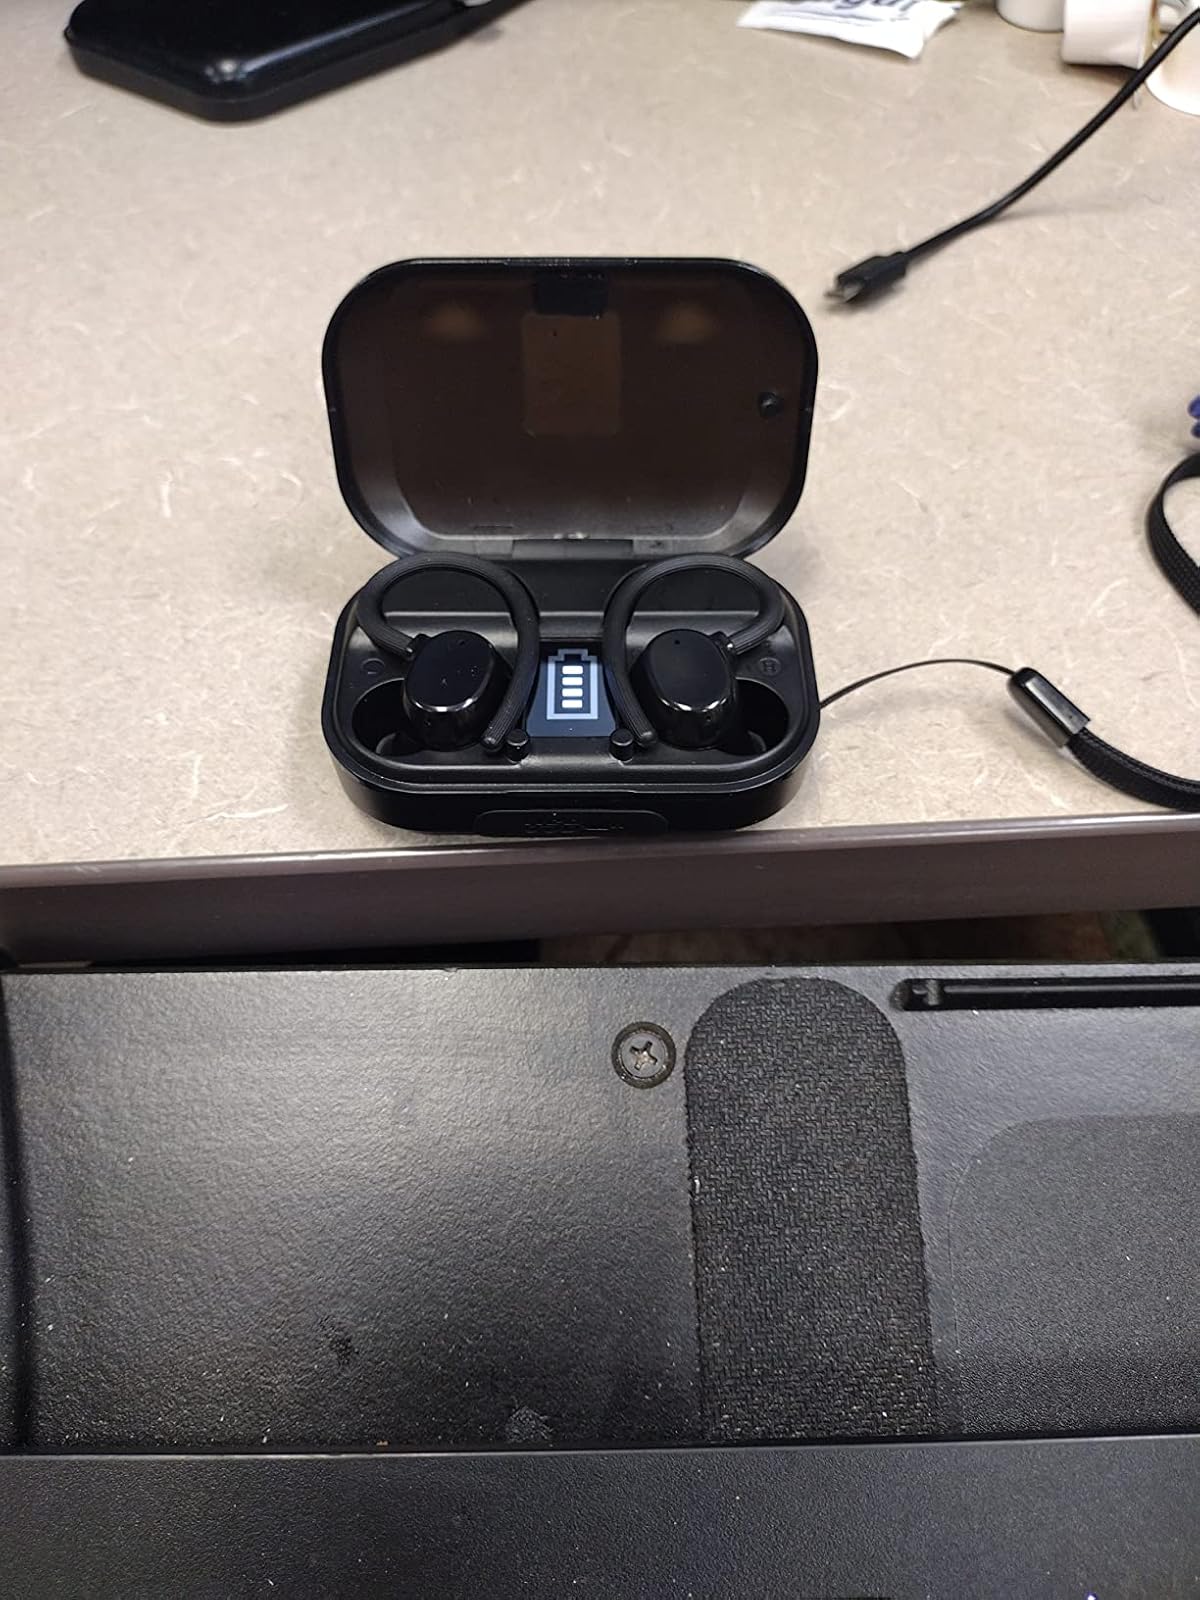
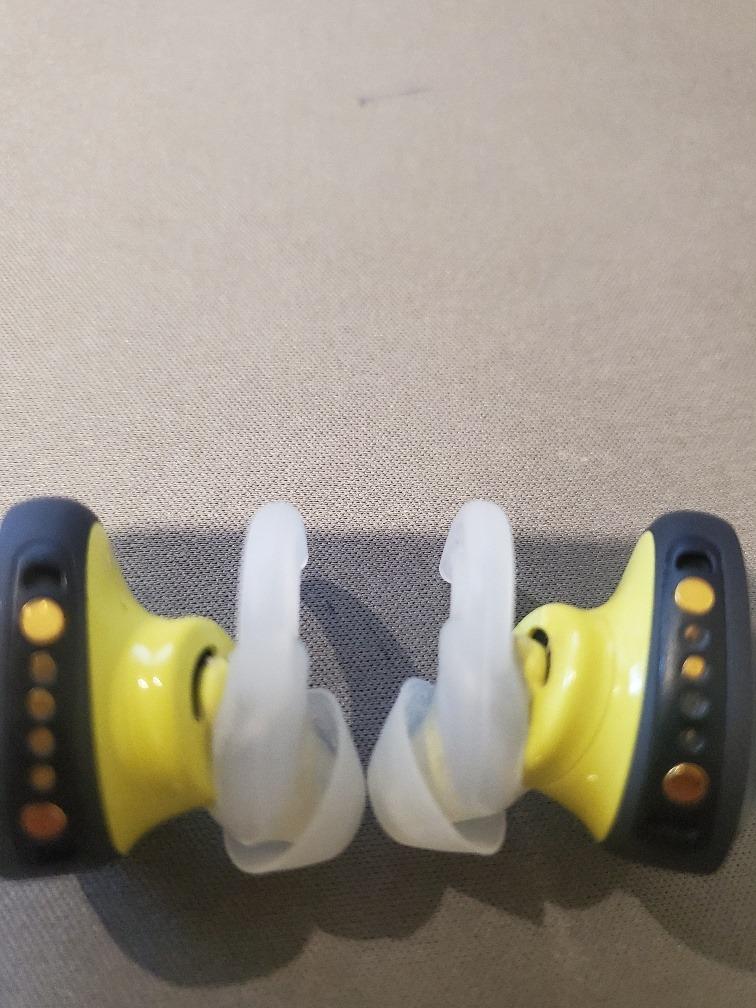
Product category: earbuds
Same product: no